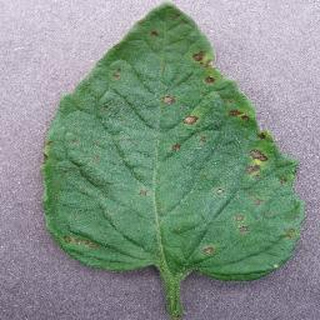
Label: tomato_septoria_leaf_spot